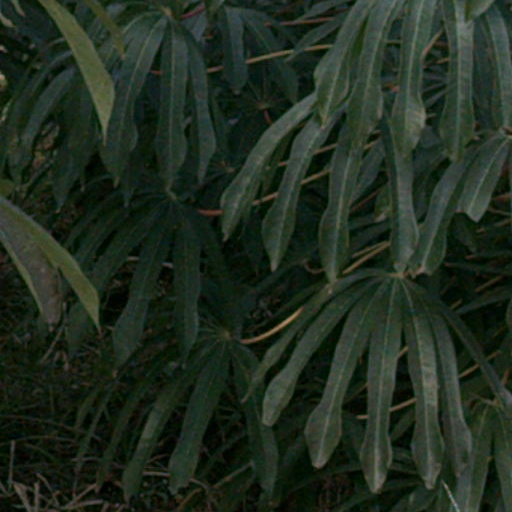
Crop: cassava